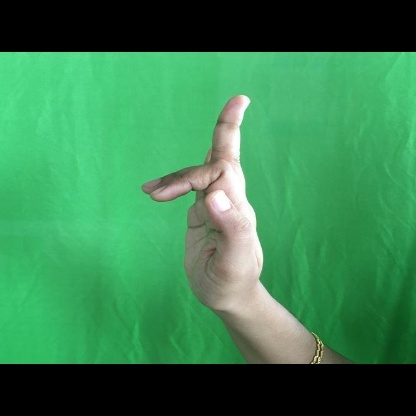
Mudra: Shukatundam